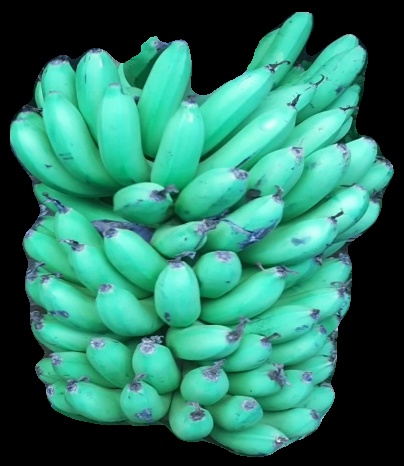
Variety: pachbale
Grade: grade1